Rouses Point, New York

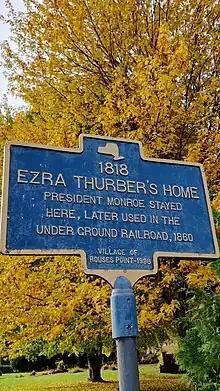
Commemorative Plaque

After an unnamed first fort (sometimes called "Fort Blunder") was mistakenly built 1.2 km north of Island Point in Canada, Fort Montgomery was built here between 1844 and 1871 to guard Lake Champlain against possible invasion from British Canada. The fort was never completed and was briefly garrisoned by the U.S. Army during the American Civil War. In 1816, the first stone house built from "Fort Blunder" was a house of worship for Baptists, Methodists, and Presbyterians. It is still standing as a family home.